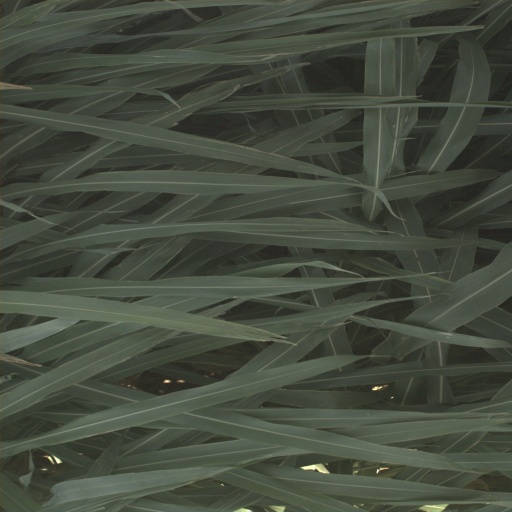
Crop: sorghum